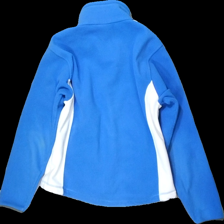
View: back
Type: Sweater
Category: Ladies
Brand: Mckinley (Intersport)
Colors: Blue, White
Material: 100% Polyester
Pattern: Other
Cut: Regular
Size: 40
Stains: Minor
Damage: stained
Damage location: middle left
Damage 2: stained
Damage 2 location: middle right
Price range: <50
Recommended usage: Recycle
Description: Blue and white fleece sweater